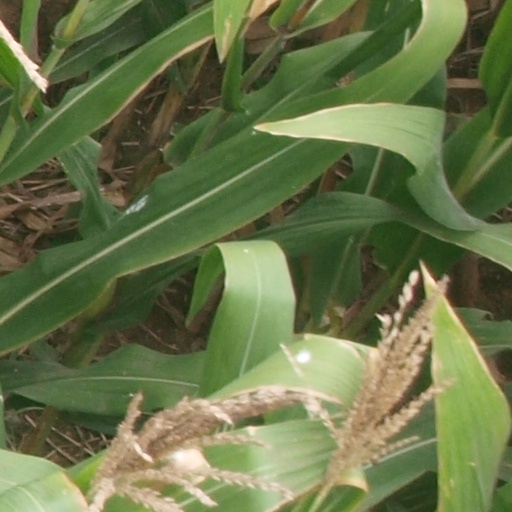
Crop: maize; corn